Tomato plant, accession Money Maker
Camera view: tilt-top (135 deg); turntable rotation: 60 degrees
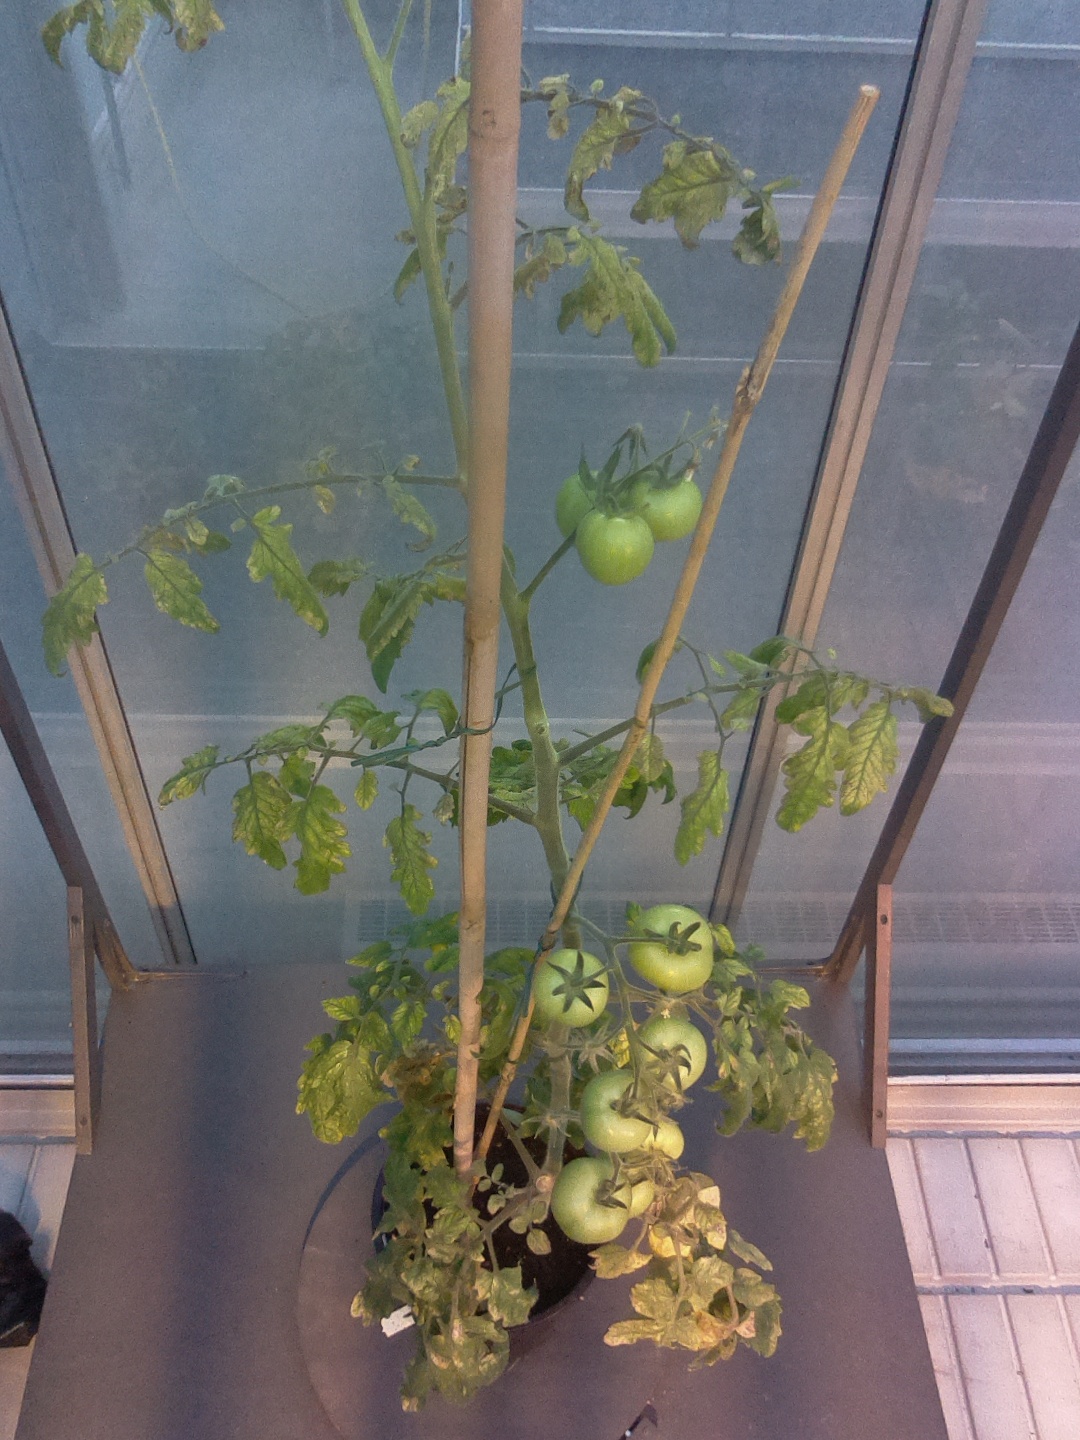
BBCH growth stage 78: 80% -90% of final fruit size